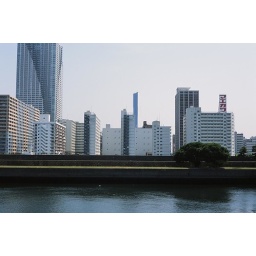
Taken at the spot near the modern water bus where the Tokugawa elite would board their boats.Minolta XD11, Fuji Provia 100F